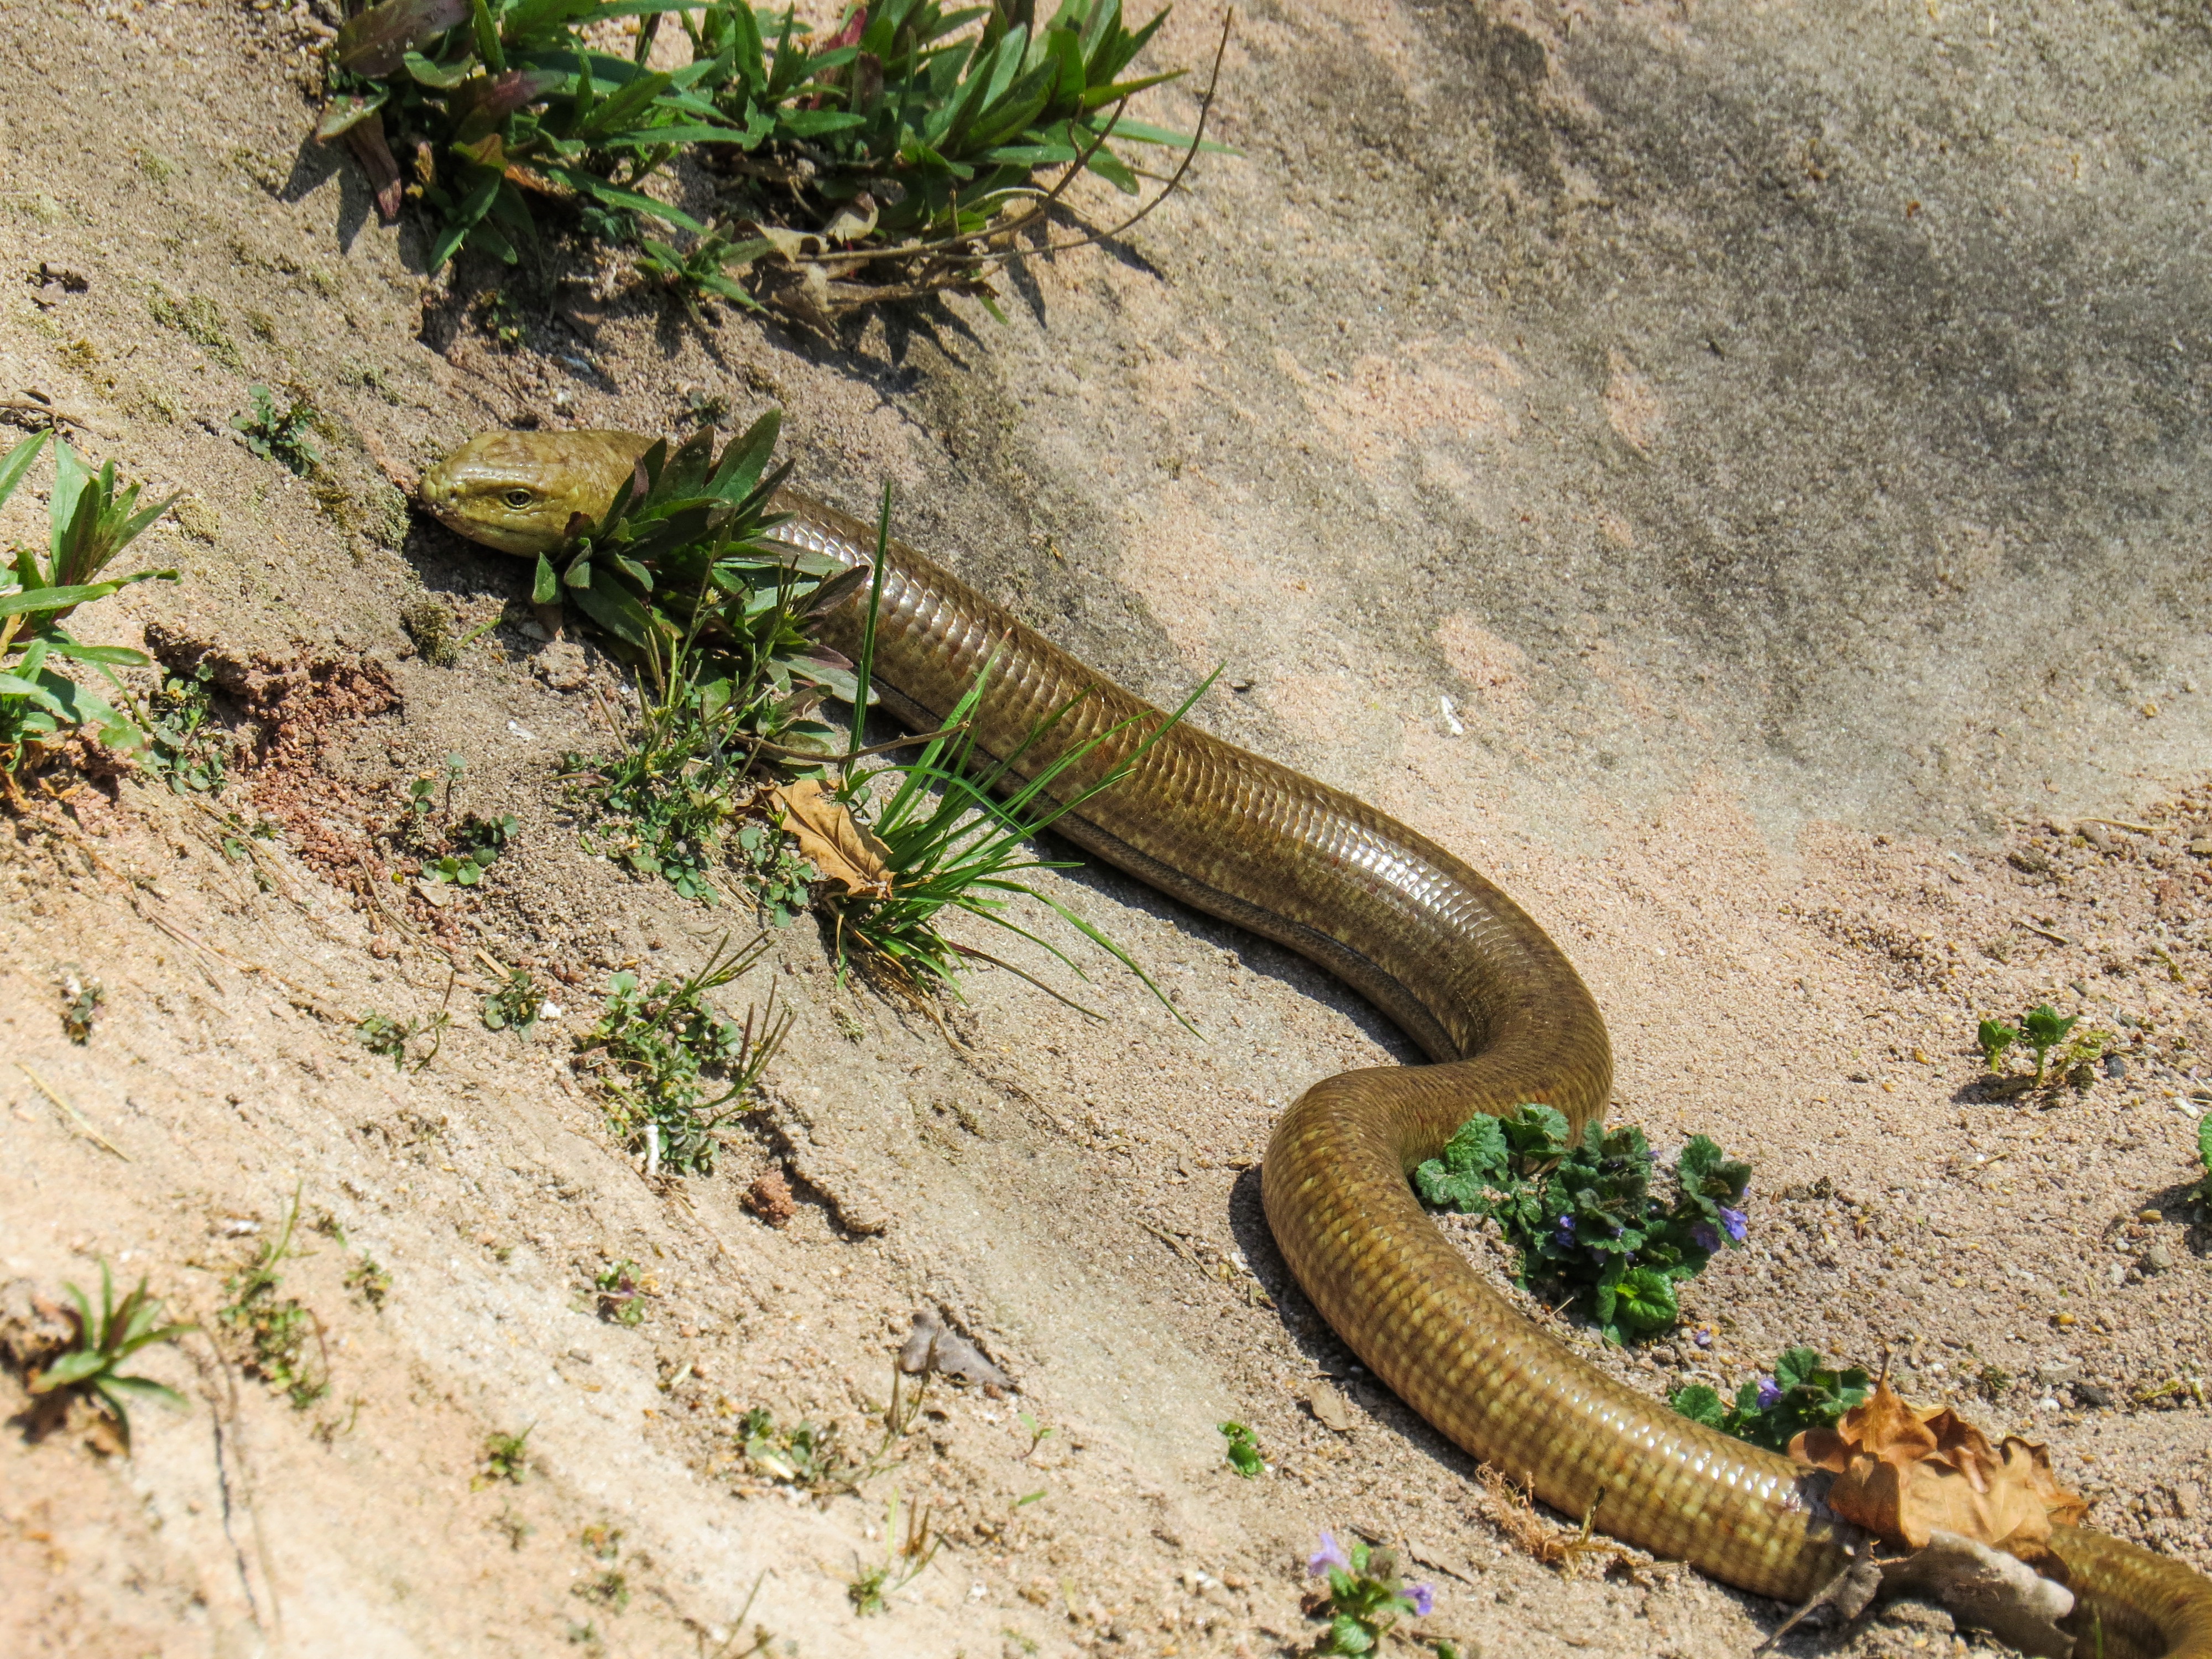
wildlife, soil, reptile, scale, fauna, lizard, crawl, snake, hunt, scaled reptile, lacertidae